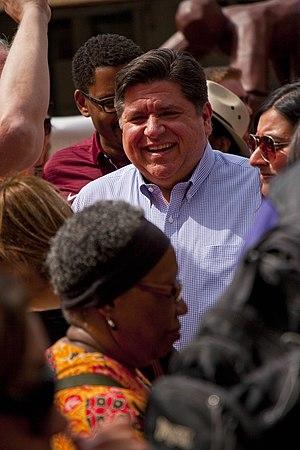
Jay Robert Pritzker, dit J. B. Pritzker, né le 19 janvier 1965 à Atherton, est un homme d'affaires et homme politique américain. Membre du Parti démocrate, il est gouverneur de l'Illinois depuis 2019.